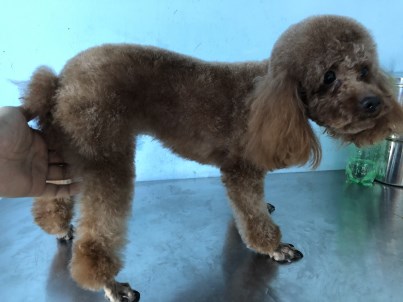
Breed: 7449-n000128-teddy